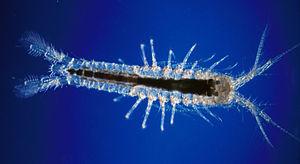
Mictocaris halope est une espèce de crustacés, la seule du genre Mictocaris, de la famille des Mictocarididae et de l'ordre des Mictacea. Elle appartient au super-ordre des péracarides et à la classe des malacostracés.
Les Multicrustacea constituent une super-classe de crustacés.
Les Peracarida sont un super-ordre de crustacés malacostracés marins, dulçaquicoles ou terrestres, comprenant notamment les amphipodes et les isopodes. Ce taxon se caractérise par la présence d'un marsupium formé par les oostégites, les parties plates et évasés des segments proximaux des pattes. Les péricarides forment l'un des taxons les plus nombreux, avec environ 12 000 espèces. La plupart mesurent moins de 2 cm mais certaines peuvent être bien plus grandes comme le bathynome géant qui peut atteindre plusieurs dizaines de centimètres.